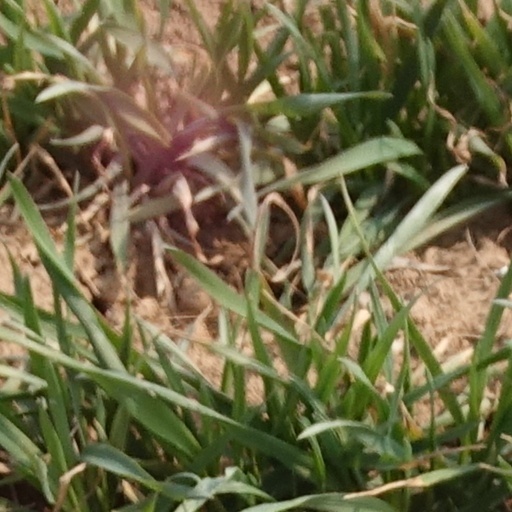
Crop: wheat